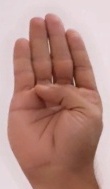
ASL sign: B